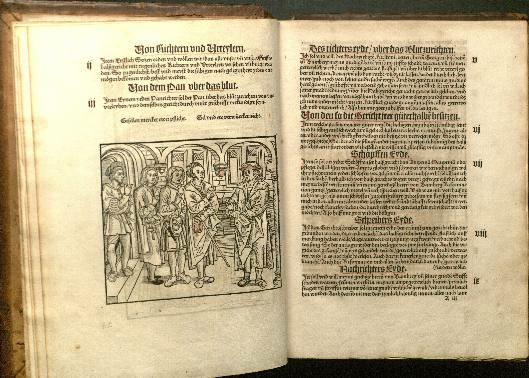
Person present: No